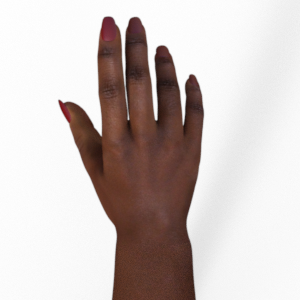
Label: paper